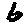
Label: 6